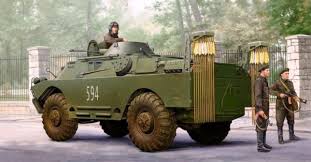
Label: BTR